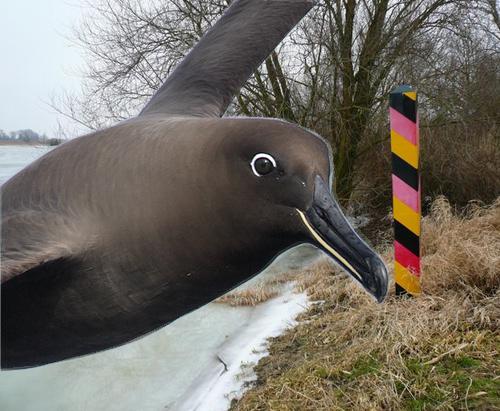
Bird species: Sooty_Albatross
Bird type: waterbird
Background: water